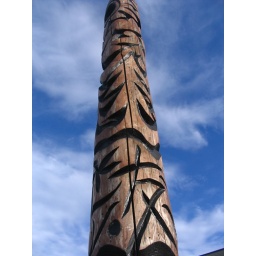
Totem pole along the beach near the ferry terminal.